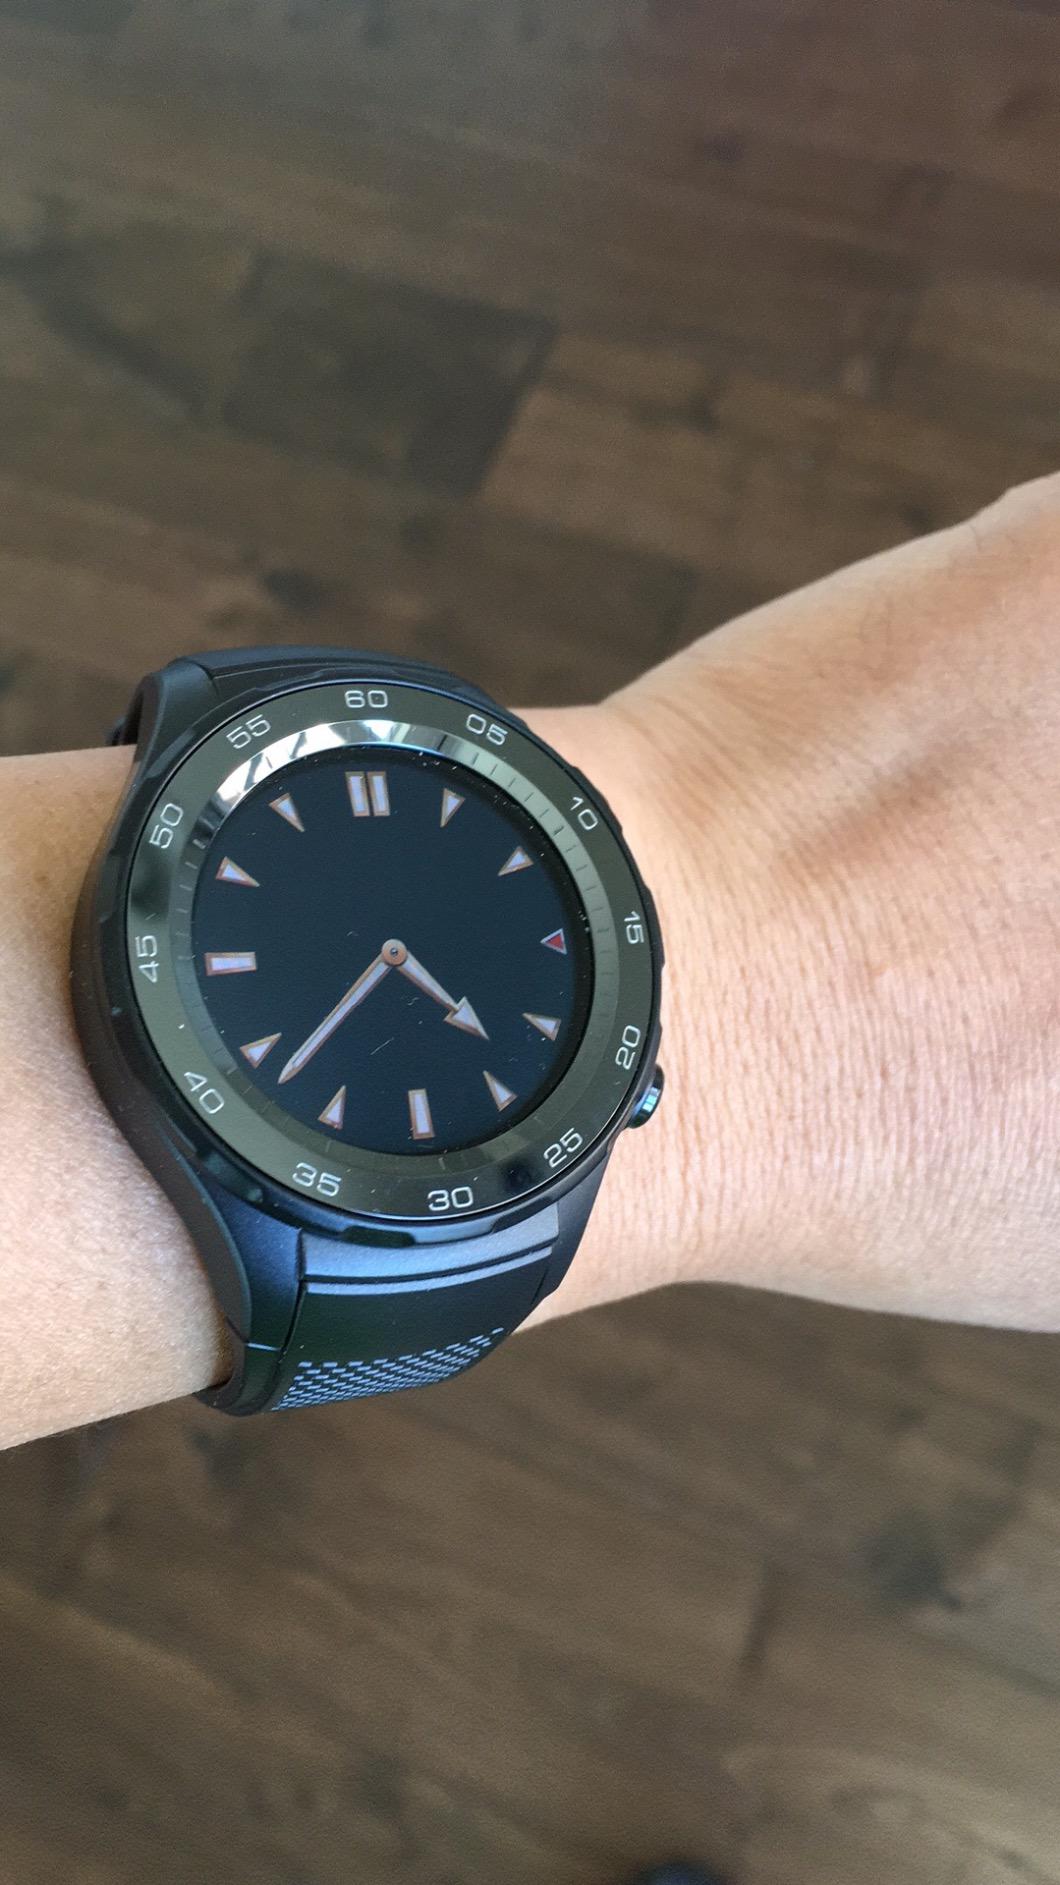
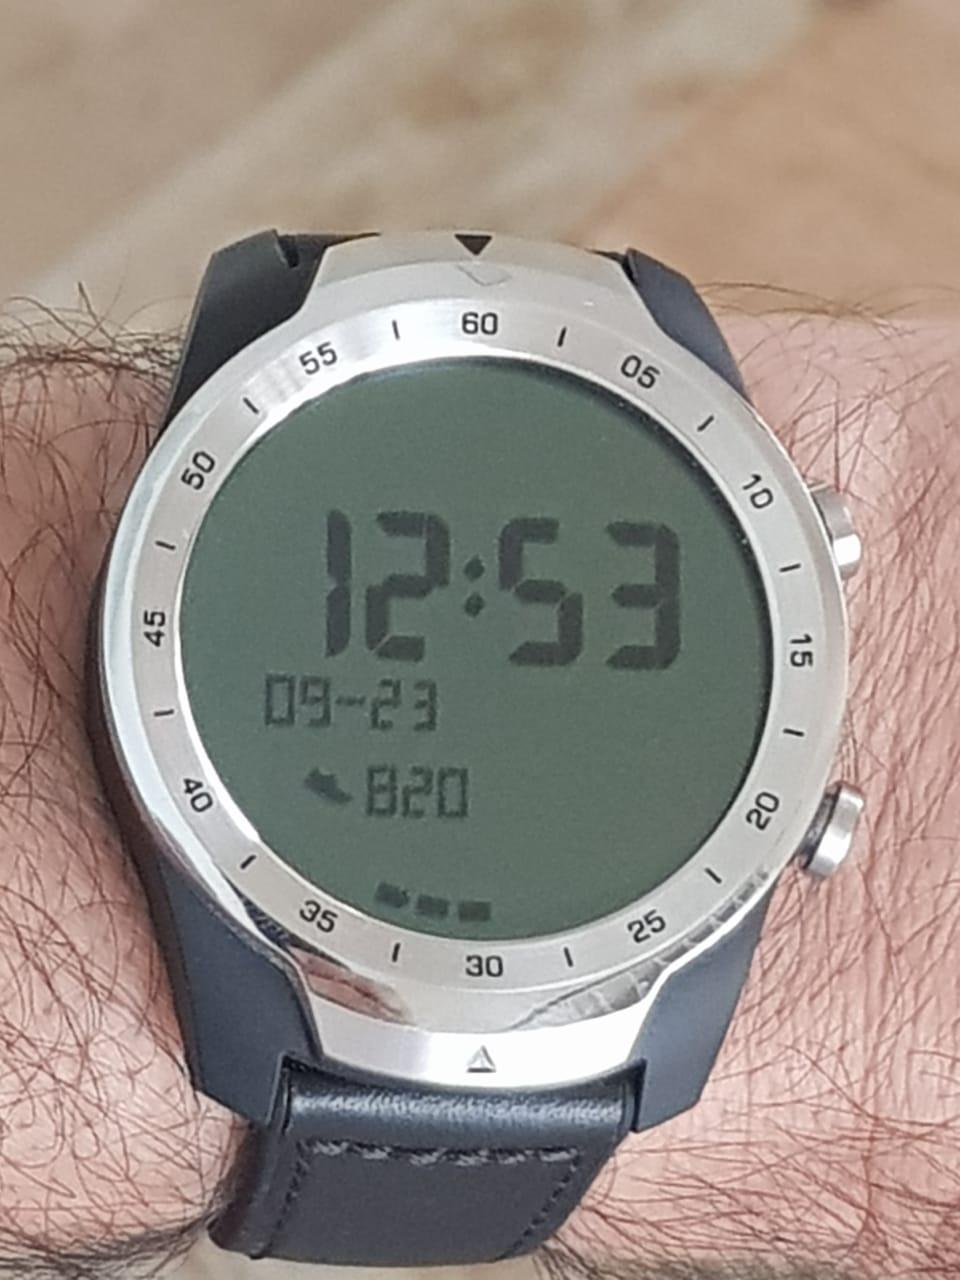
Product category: smartwatch
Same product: no